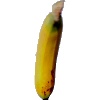
Label: Banana Lady Finger 1